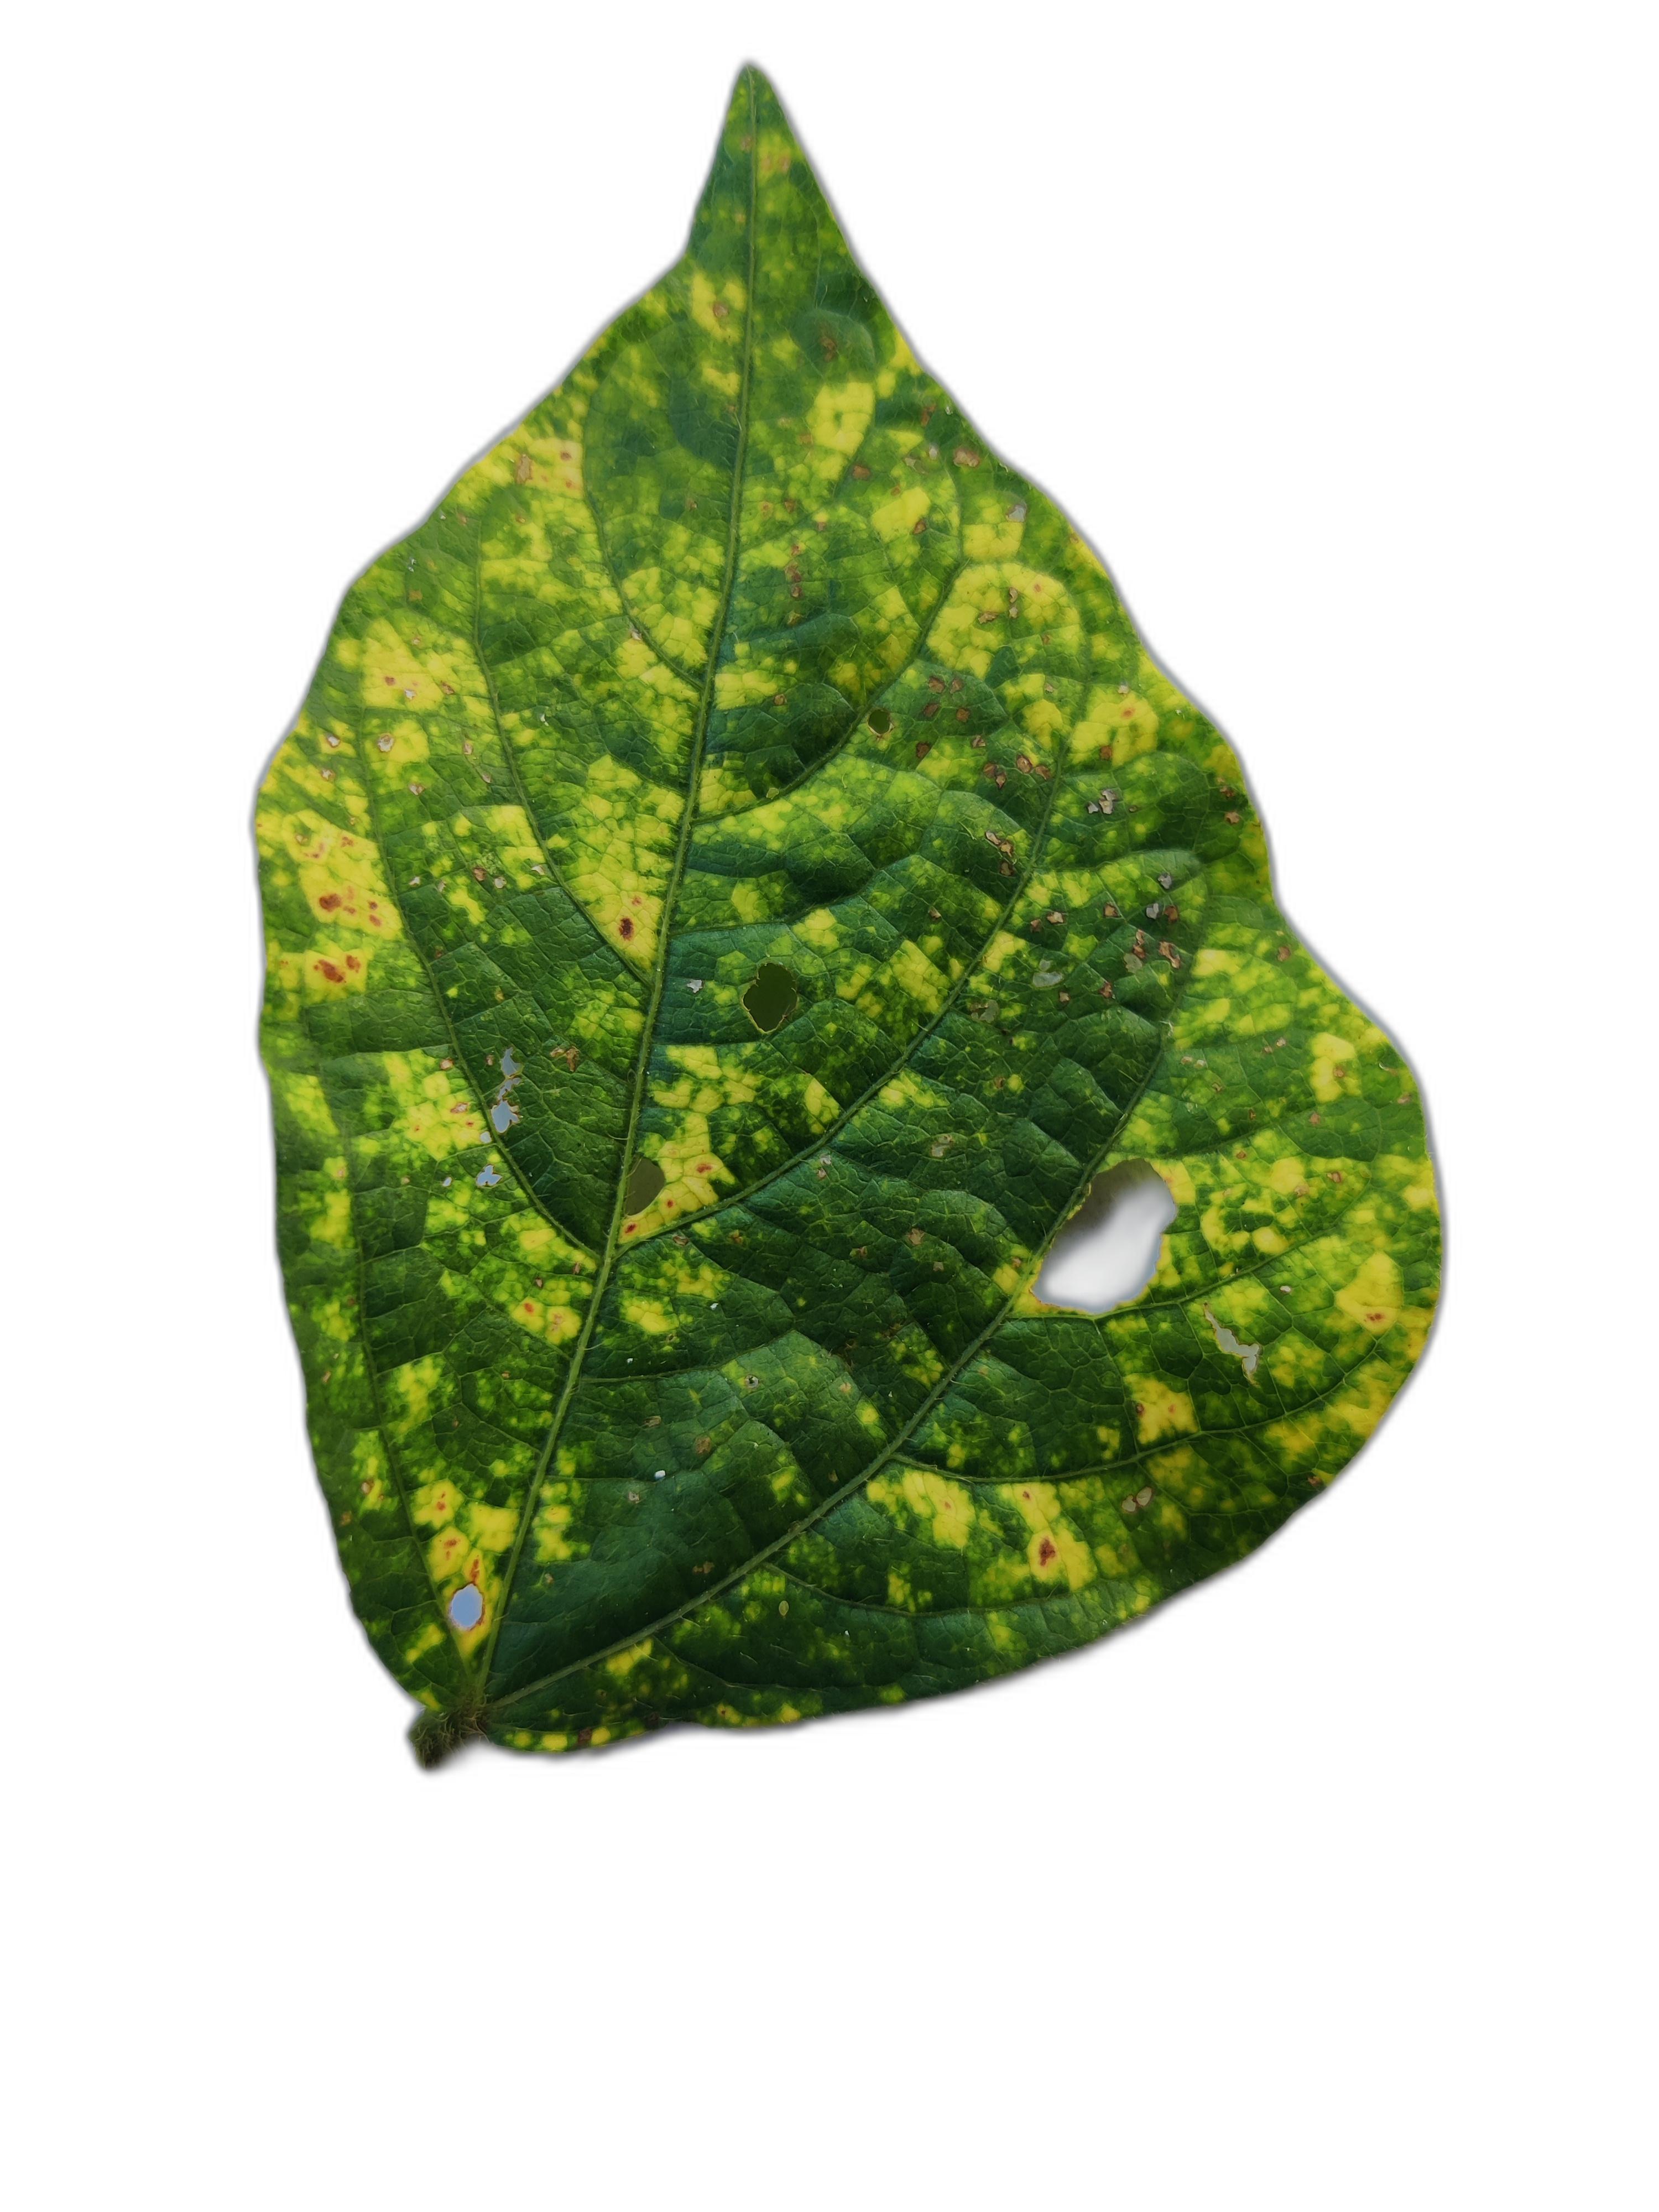
Label: Yellow Mosaic